Terrain cartography

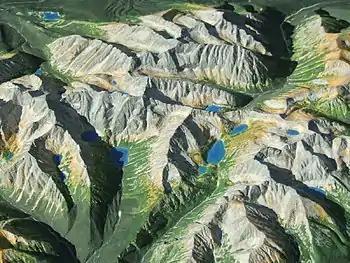
Hand-made raised-relief map of the High Tatras in scale 1:50 000

A three-dimensional view (projected onto a two-dimensional medium) of the surface of the Earth, along with the geographic features resting on it. Imagined aerial views of cities were first produced during the late Middle Ages, but these "bird's eye views" became very popular in the United States during the 1800s. The advent of GIS (especially recent advances in 3-D and global visualization) and 3-D graphics modeling software has made the production of realistic aerial views relatively easy, although the execution of quality Cartographic design on these models remains a challenge.